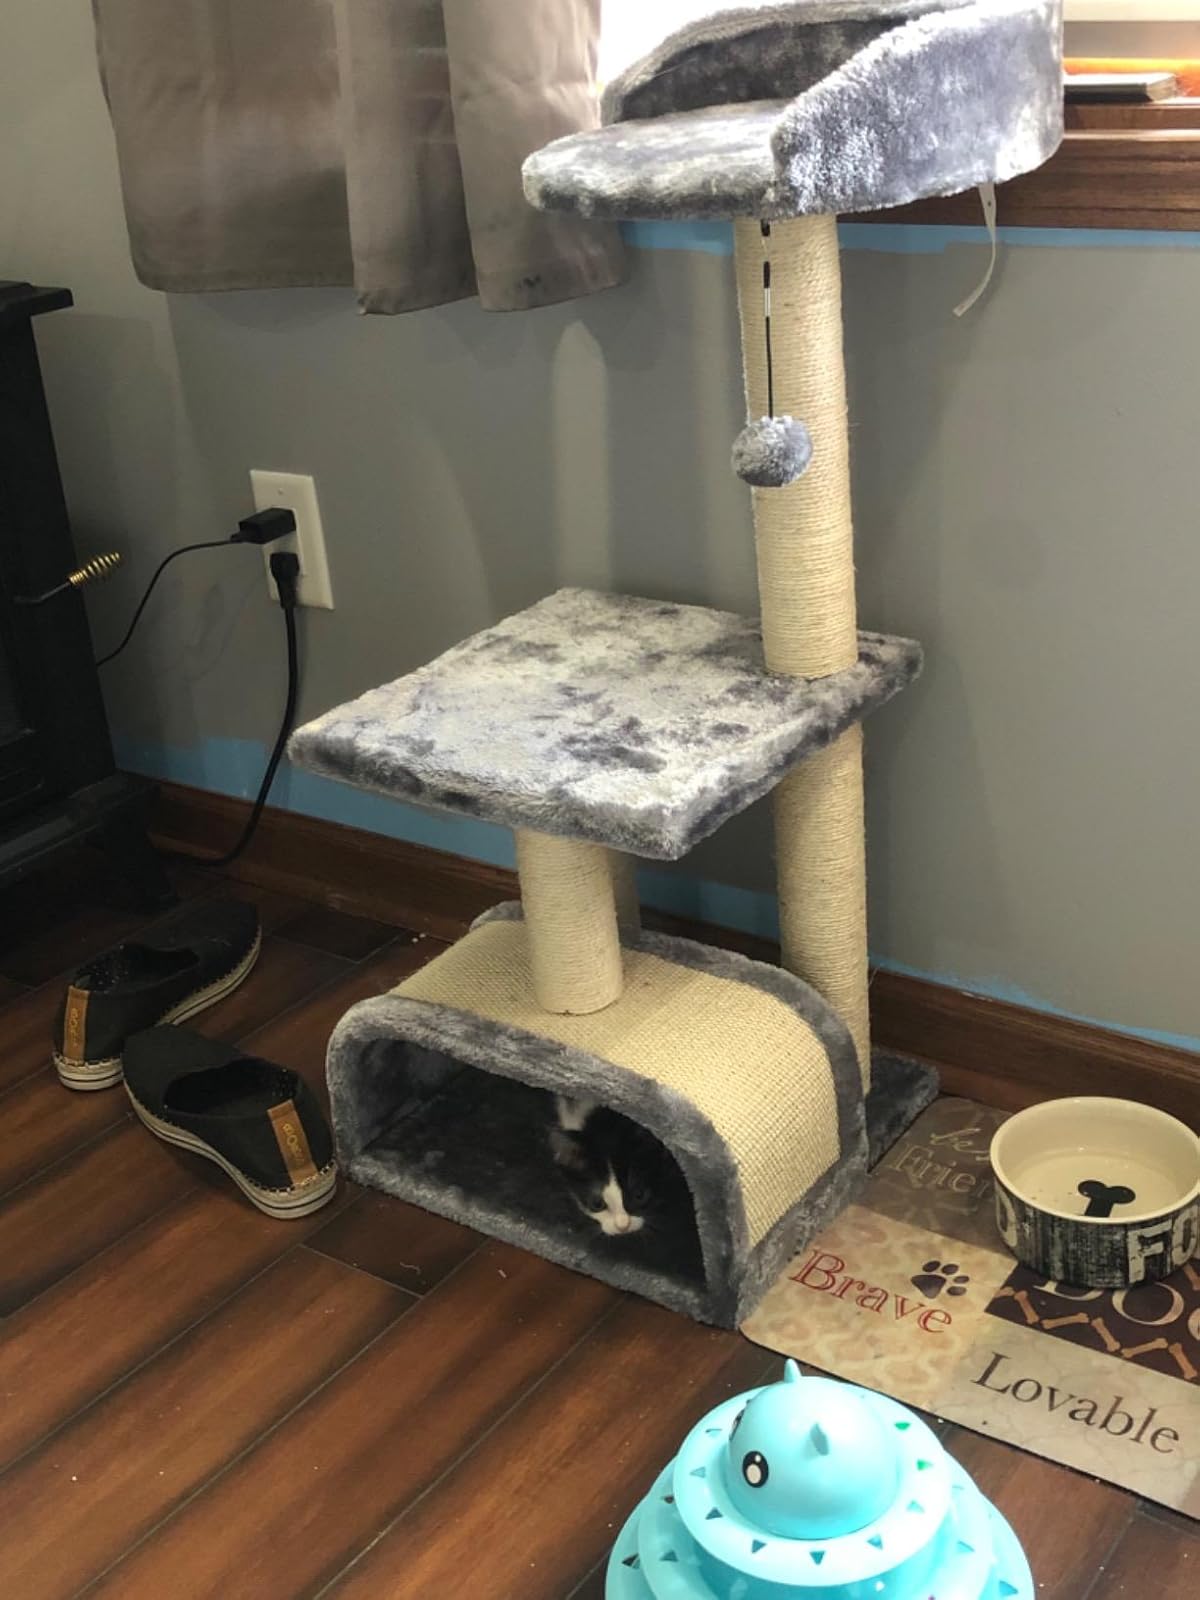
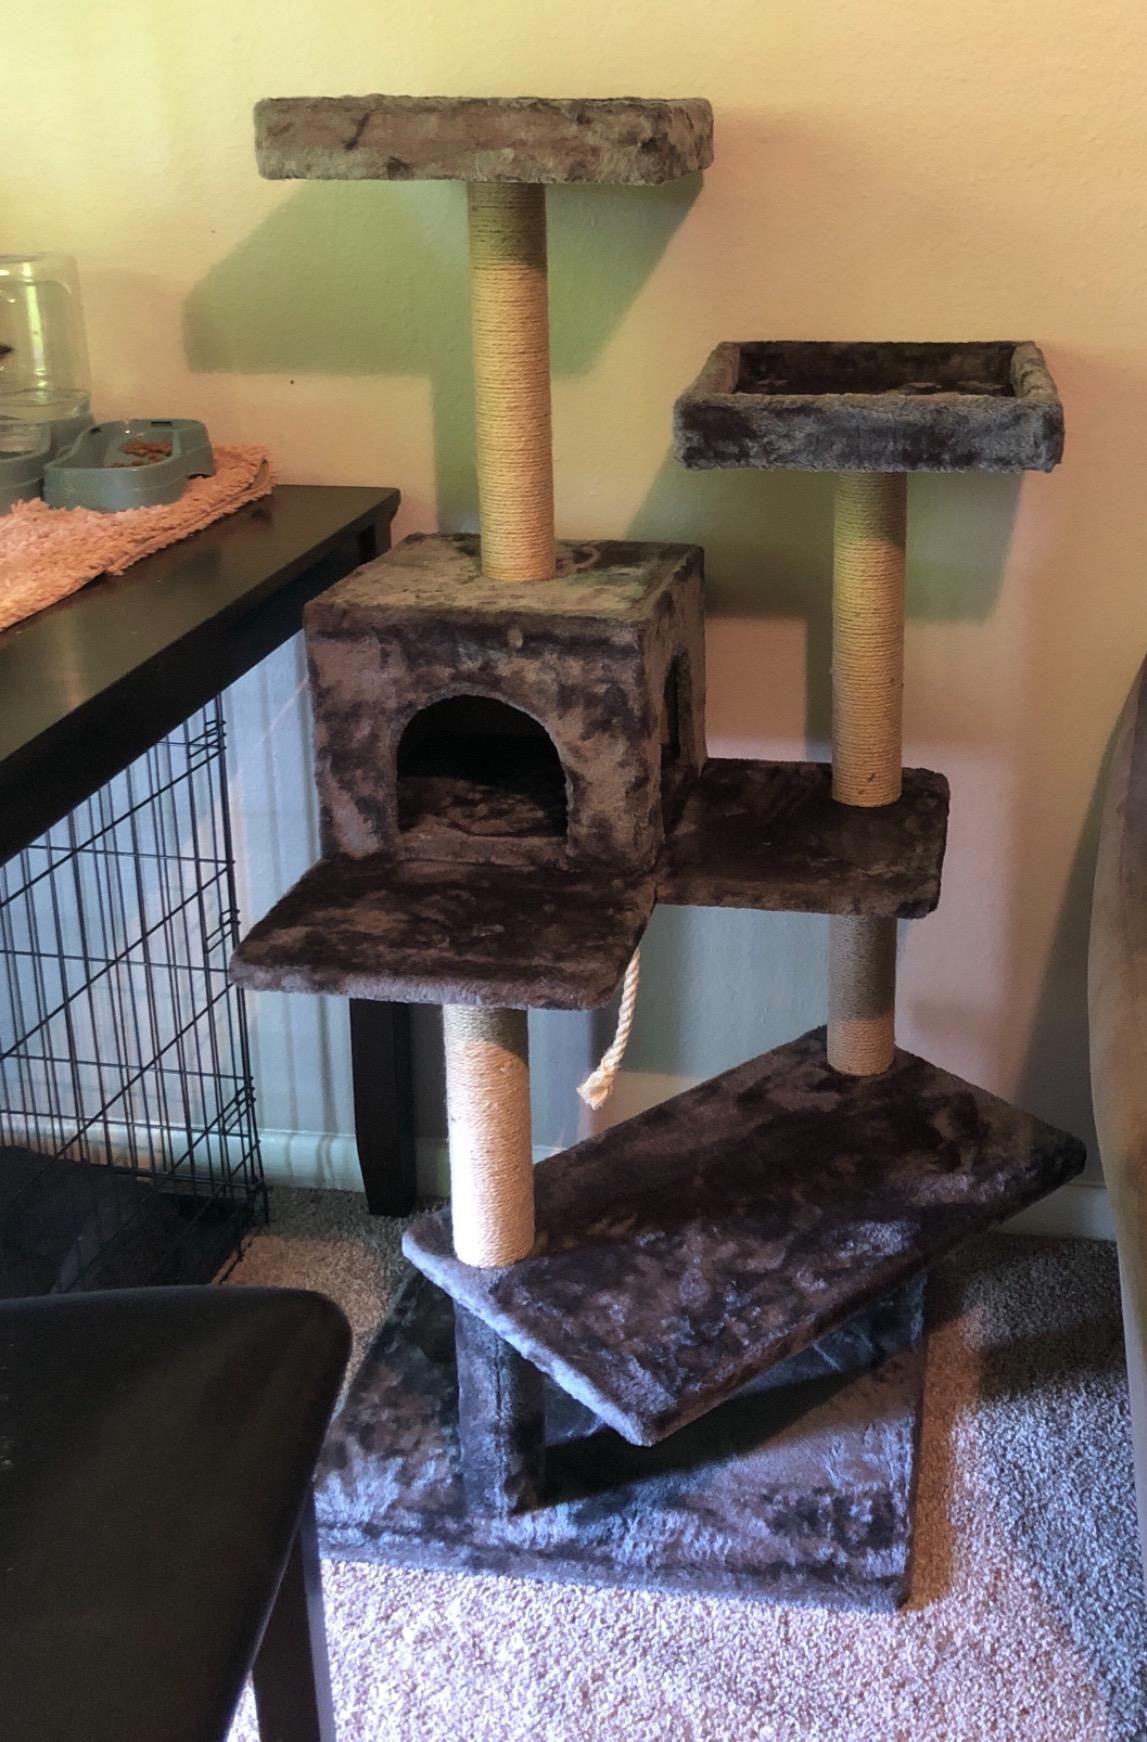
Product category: items_cat tree
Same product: no